Karl Malden

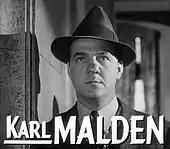
Malden in the trailer for "I Confess" (1953)

Malden died at his home in Los Angeles on July 1, 2009, at the age of 97. He was reported to have been in poor health for several years. He is buried at the Westwood Village Memorial Park Cemetery in Los Angeles.